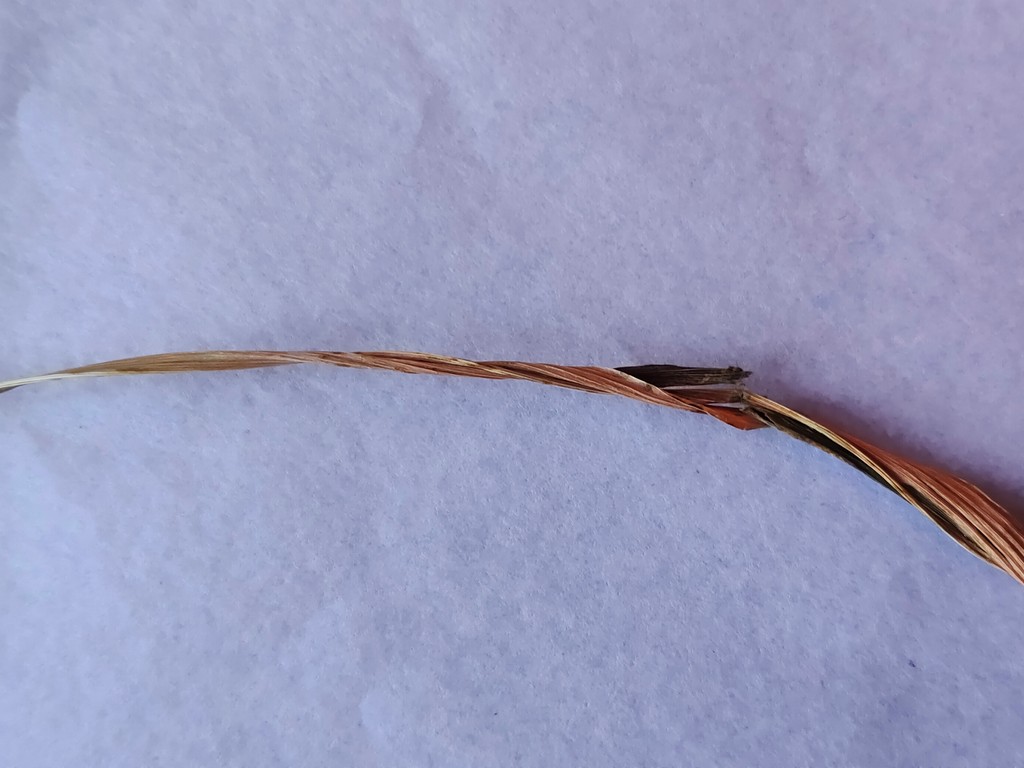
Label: Dried